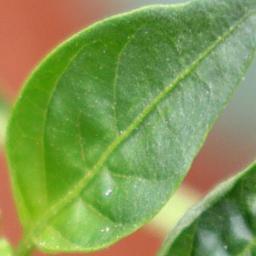
Label: healthy